Mimi Reinhardt

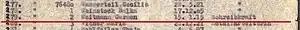
The list type-written by Mimi Reinhardt. She is number 279, Carmen Weitmann.

Mimi Reinhardt (born Carmen Koppel; known as Carmen Weitmann –; 15 January 1915 – 8 April 2022) was an Austrian Jewish secretary. She worked for Oskar Schindler and typed his list of Jewish workers to recruit for his factory.